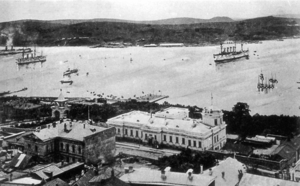
Le Varyag, est un croiseur protégé de première classe de la Marine impériale de Russie, de 1904 à 1905, il sert dans la première escadre du Pacifique. Ce bâtiment de guerre prit part à la bataille de Chemulpo le 9 février 1904, sérieusement endommagé par les tirs de la flotte japonaise, le croiseur est sabordé. Renfloué par les Japonais en 1905, réparé, il est mis en service dans la Marine impériale japonaise sous le nom de Soja. En 1916, avec d'autres navires, le croiseur est racheté par la Russie impériale.